Ku Bon-chan

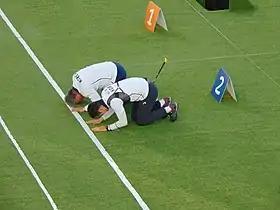
Ku Bon-chan with coach after winning the gold medal at the 2016 Olympics

He made his international debut at the 2014 Archery World Cup after having participated in numerous Asian competitions prior. Ku competed in the individual recurve event, team recurve event, and recurve mixed team event at the 2015 World Archery Championships in Copenhagen, Denmark, where he took home gold medals in the team recurve event and recurve mixed team event.